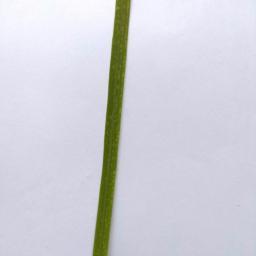
Label: Rice___Healthy